Akmal Shaukat

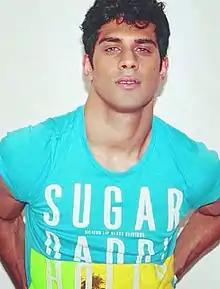
Shaukat in 2008

Akmal Shaukat (born 14 August 1986) is a British artist, art director, and magazine editor. He is known for his work with Diesel, Francesco Scognamiglio, Giuliano Fujiwara, "Essential Homme Magazine", "Schön Magazine", "Paper Magazine", and "Homme Style Magazine". He is known for his sensual editorial and ad campaigns in fashion.